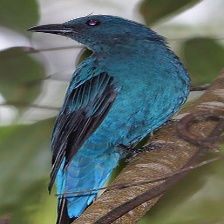
Species: FAIRY BLUEBIRD
Scientific name: IRENA